Pain de mie
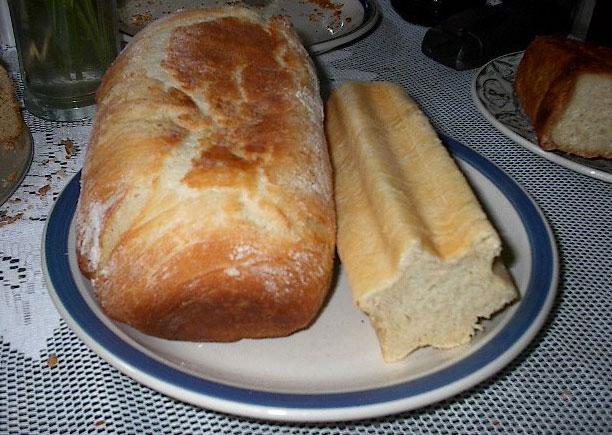
Also known as:
az - Azerbaijani: Pən dö mi
ca - Catalan: Pa de motlle
es - Spanish: Pan de molde
eu - Basque: Moldeko ogi
fr - French: Pain de mie
ja - Japanese: パン・ド・ミー
sv - Swedish: Formfranska
vi - Vietnamese: Bánh mì gối
zh - Chinese: 龐多米麵包
Category: bread (bread)
Cuisine: French
Associated cuisines: French
Area: France
Countries: France
Region: Western Europe, , , ,
The dish is a white or brown bread with a thin, soft crust.